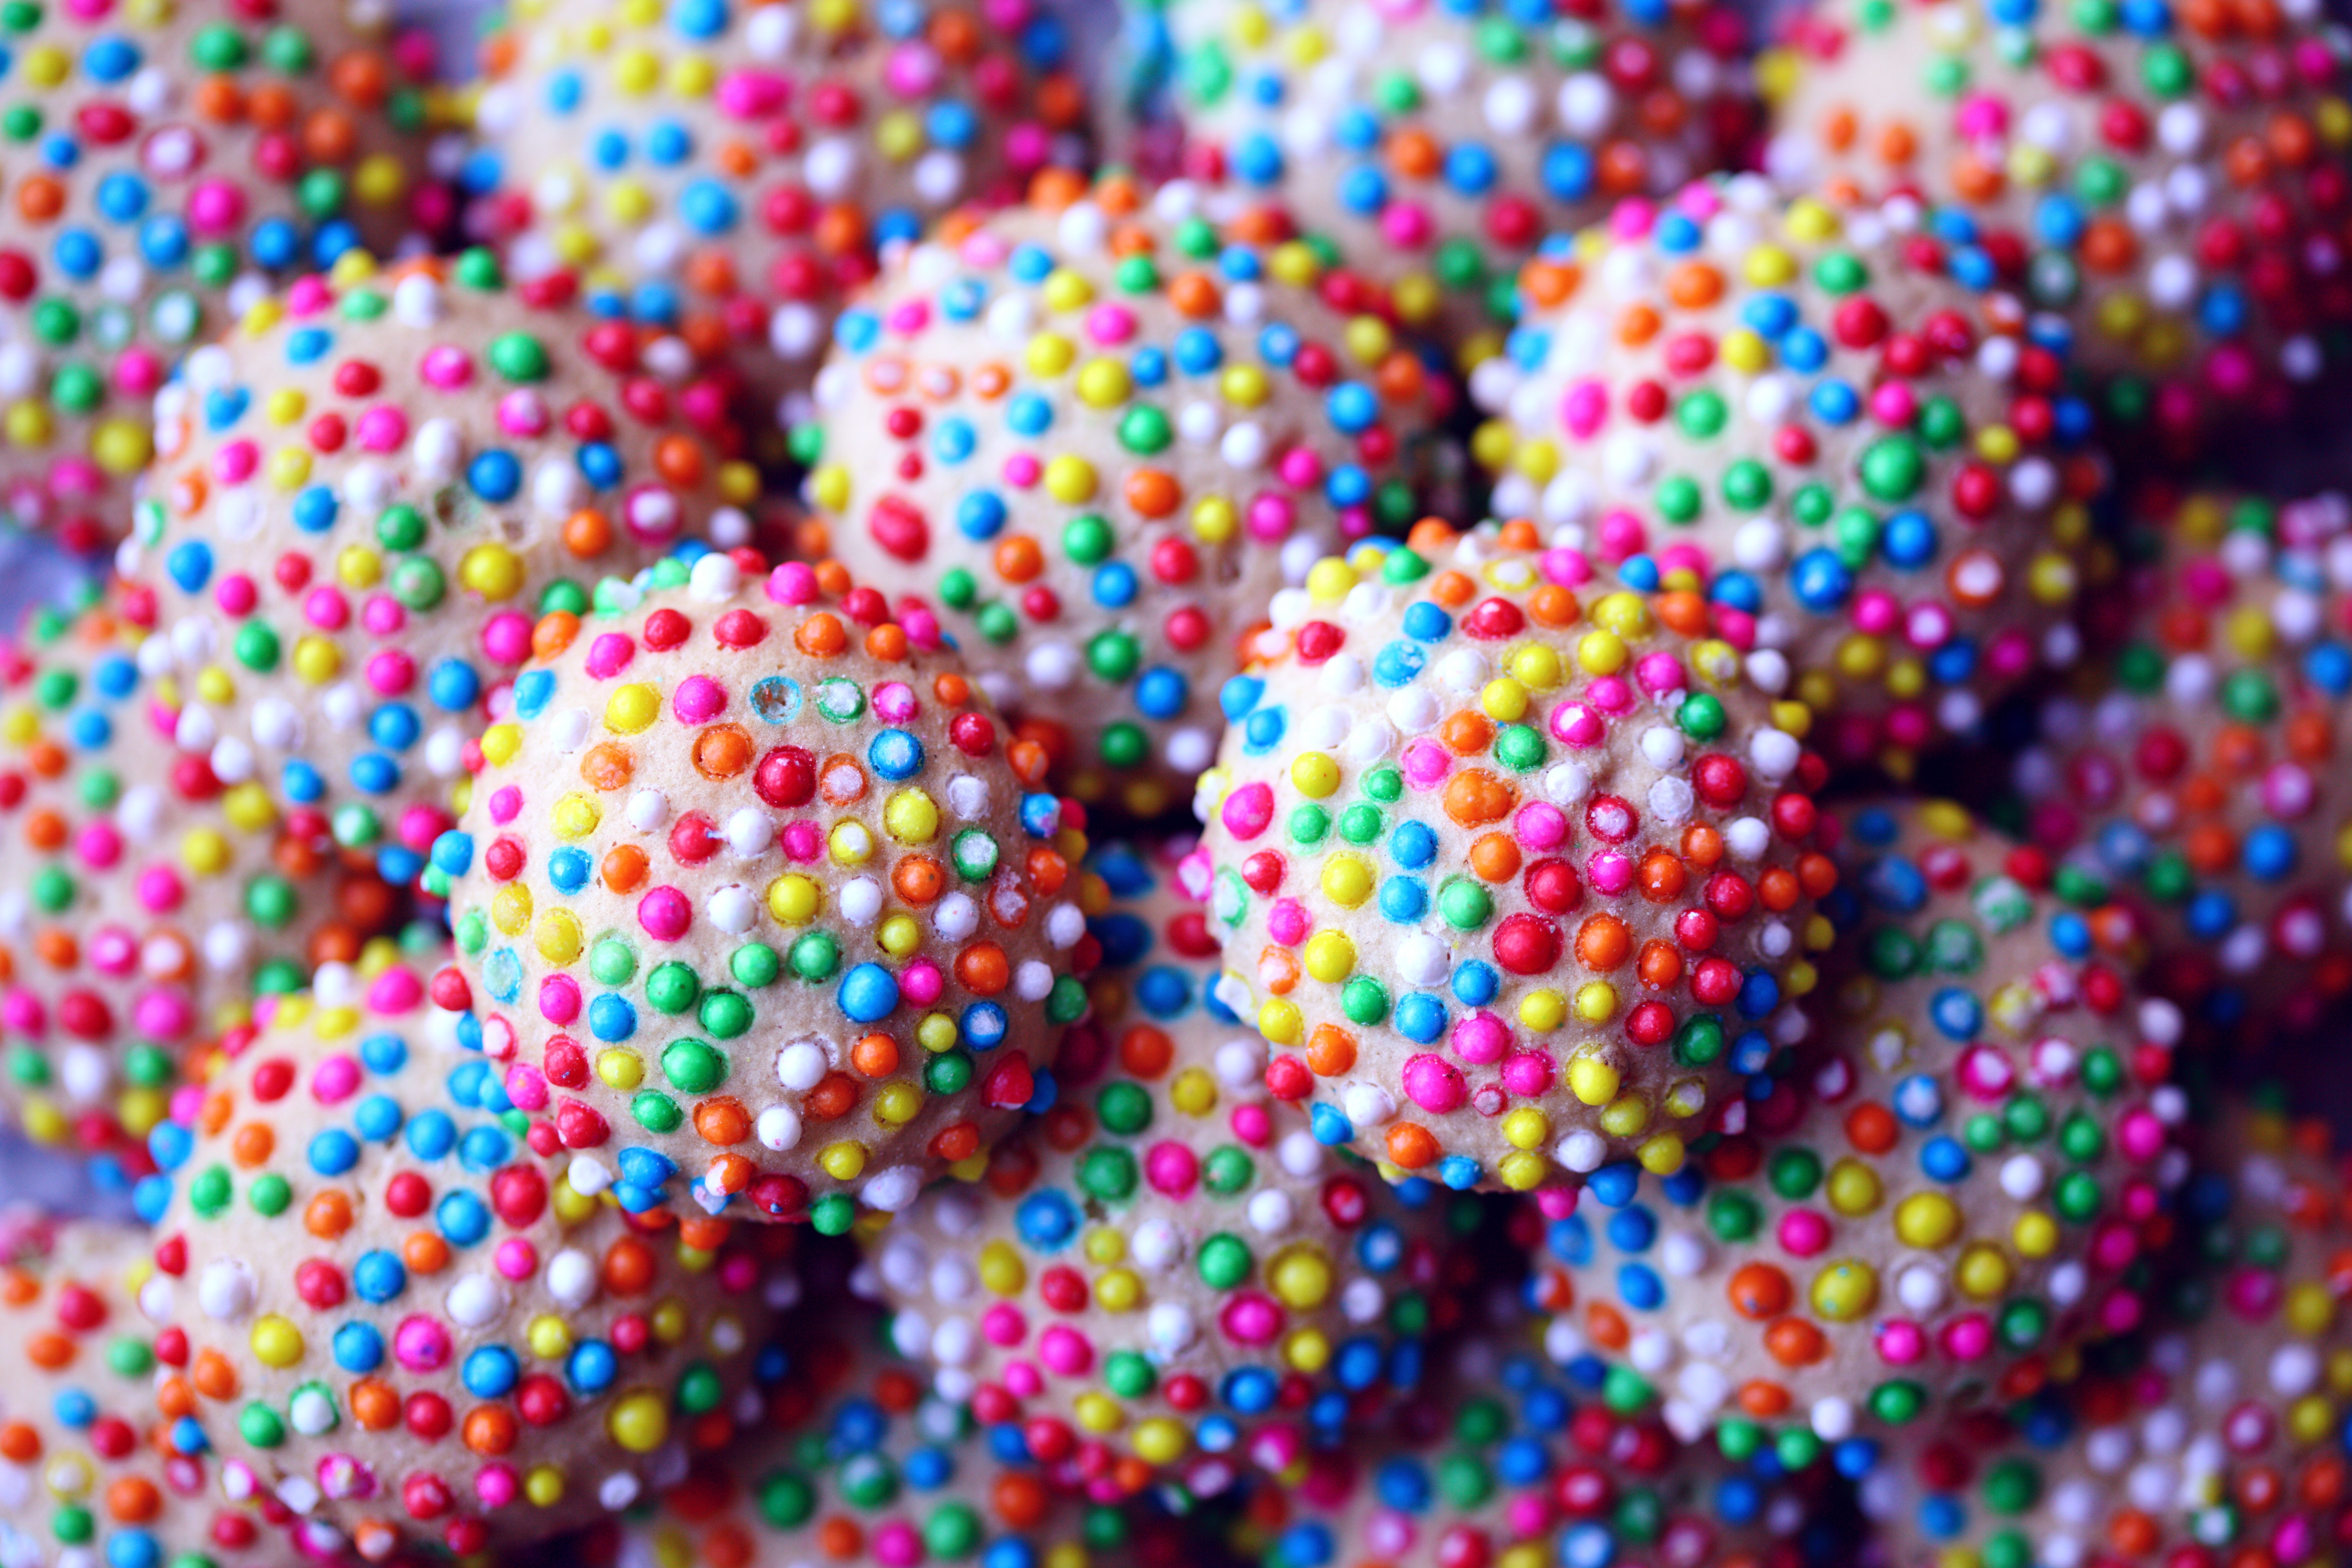
sprinkles, nonpareils, food, confectionery, sweetness, candy, cuisine, dessert, muisjes, baked goods, bonbon